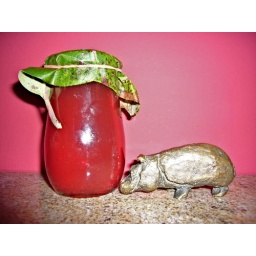
... in front of a pink wall